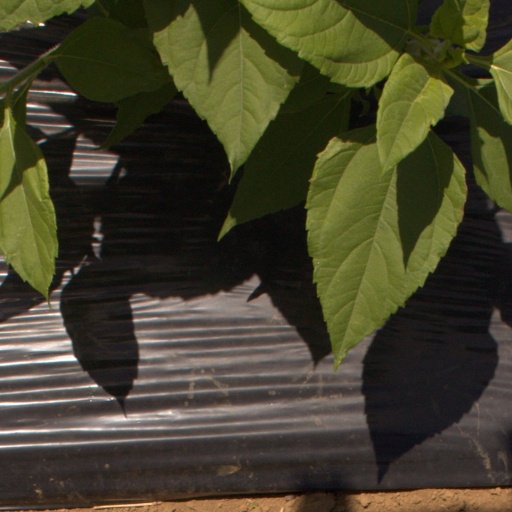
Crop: Jerusalem artichoke